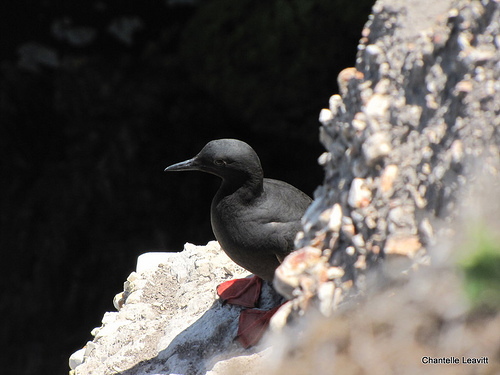
this is a coal-black bird with dark orange webbed feet.
this bird has a black crown, a black bill, and webbed orange feet.
bird has black body feathers, black breast feather, and black beak
this solid black bird has smooth feathers and bright orange webbed feet.
black bird with longer narrow bill that is also black, and orange webbed feet.
the black bill is short and the sleek black crown to the body of bird
this is a medium-sized black bird with webbed, orange feet and a long, pointed bill.
this long-necked bird is solid black inclusive of the eyes and medium-length, flat bill, with orange, webbed feet.
a bird with triangular shaped, webbed, pinkish orange feet, and completely grey in color, including its long thin beak.
a dark black bird with a black beak and orange webbed feet.
Species: Pigeon Guillemot